Indian Institute of Science Education and Research, Mohali

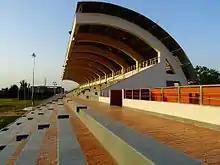
IISER Mohali's stadium (Capacity: >1000)

National Science Day celebrations on 28 February are a regular feature at IISER Mohali, every year. Invitations are sent to schools in Mohali, Chandigarh, Panchkula and nearby areas.